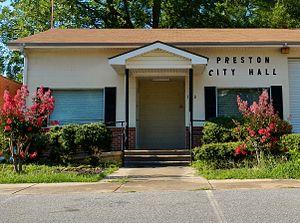
La zone non incorporée de Preston est le siège du comté de Webster, dans l’État de Géorgie, aux États-Unis. Lors du recensement de 2000, sa population s’élevait à 453 habitants.